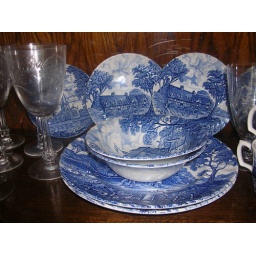
blue and white china from England. A couple of cups didn't make it in the picture.